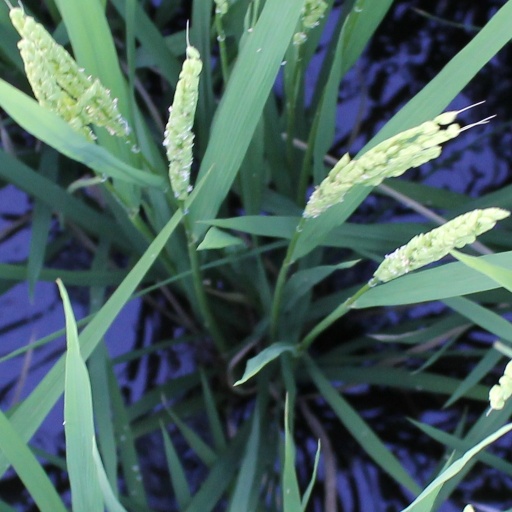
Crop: rice